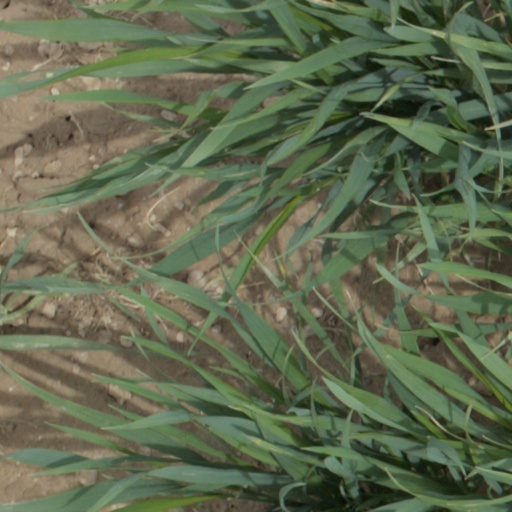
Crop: wheat